Pontiac Firebird

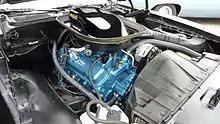
A 1976 Pontiac L78 400CID V8

Curb weights rose dramatically in the 1974 model year because of the implementation of telescoping bumpers and various other crash- and safety-related structural enhancements; SD455 Trans Ams weighed in at in their first year of production (1974 model year; actually 1973).